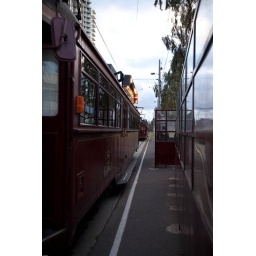
diner in a street car